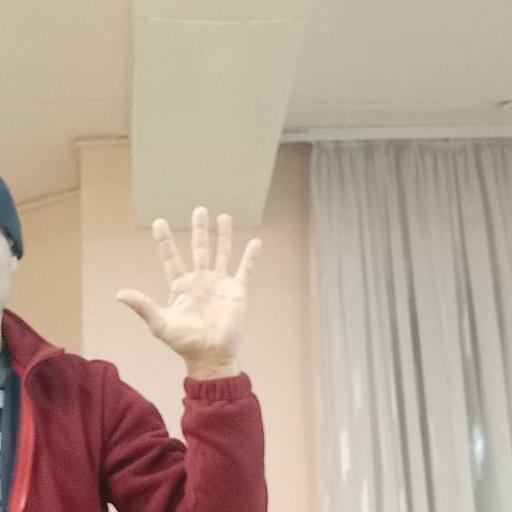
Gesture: palm